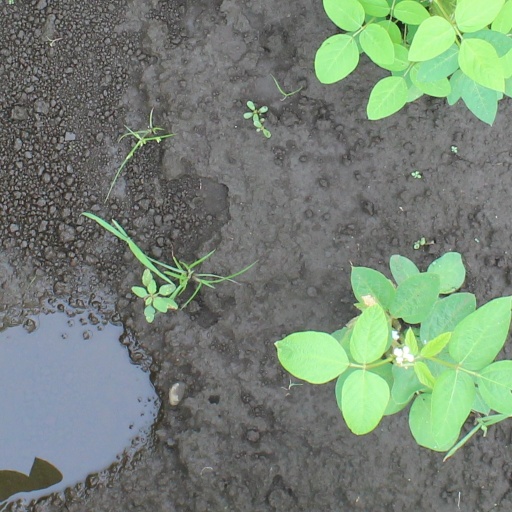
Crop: soybean